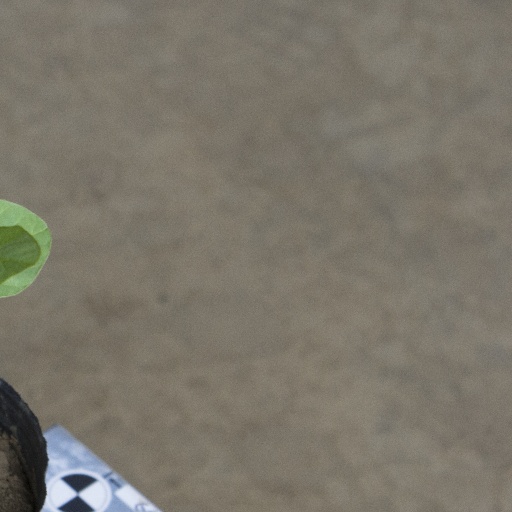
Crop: soybean